Curtis Sliwa

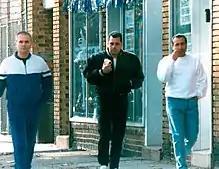
John A. Gotti (middle) in an FBI surveillance photo

Federal prosecutors eventually charged John A. Gotti, the son of Gambino crime family leader John Gotti, with attempted murder and a raft of other charges. Prosecutors claimed that Gotti was angered by remarks Sliwa had made about Gotti's father on his radio program. After three attempts to try him, on September 20, 2005, three separate juries could not agree to convict Gotti on any of the charges brought against him, and the charges were dropped. Jurors later told reporters they believed he had a role in Sliwa's shooting. Prosecutors declined to re-try Gotti and dismissed the charges against him. Sliwa said he would seek damages in civil court.